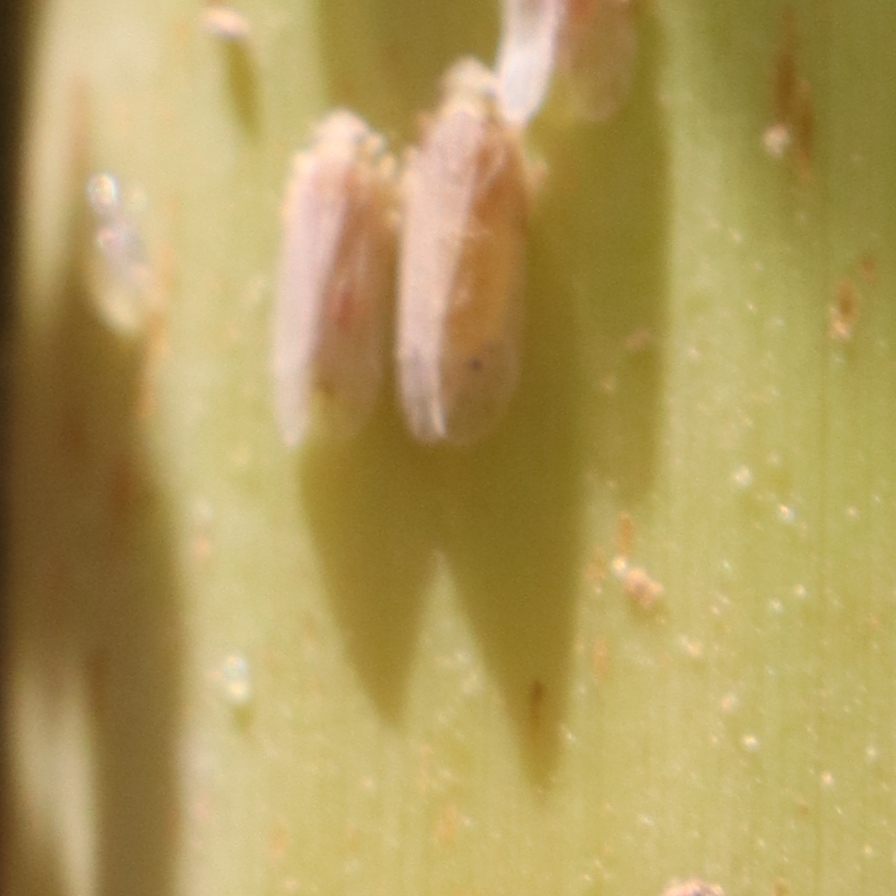
Label: Bug